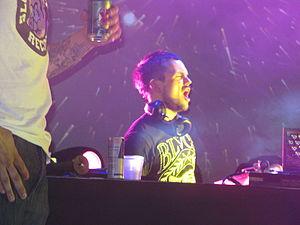
Voici une liste d'artistes de jungle et drum and bass triée alphabétiquement par nom d'artiste.
Dieselboy est le nom de scène de Damian Higgins, un DJ et producteur drum and bass américain né le 24 juillet 1972 à Tarpon Springs en Floride.